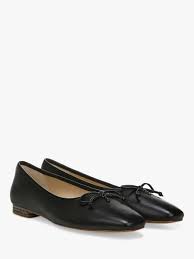
Label: Ballet Flat